List of recreational vehicles

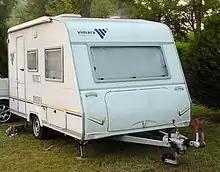
A European caravan

Also known as a "folding trailer", "tent camper", "tent trailer", or "camper trailer", a popup trailer is a light-weight unit with pull-out bunks and tent walls that collapse for towing and for non-use storage. These campers are suitable for towing by most vehicles.